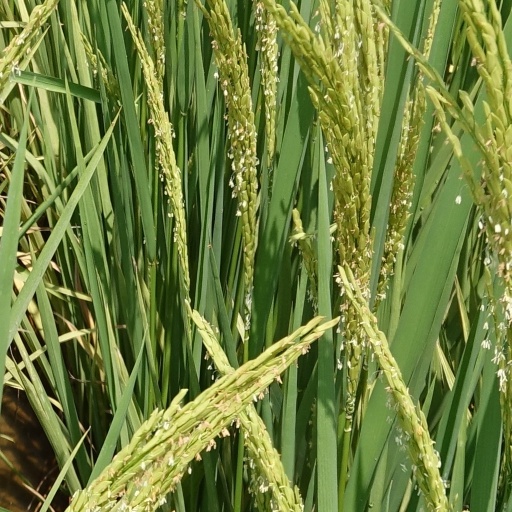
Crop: rice